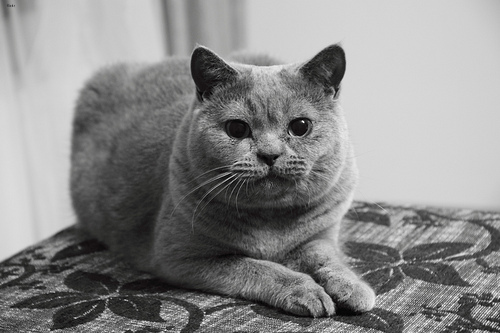
Breed: british shorthair